Chris Dudley

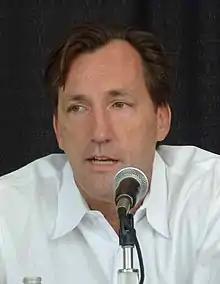
Dudley in 2013

Christen Guilford Dudley (born February 22, 1965) is an American former professional basketball player and politician. He played 886 games across 16 seasons in the NBA for the Cleveland Cavaliers, New Jersey Nets, Portland Trail Blazers, New York Knicks, and Phoenix Suns. A journeyman center, he was known primarily for his defensive skill as a rebounder and shot blocker. In his second season with the Knicks, he played in the 1999 NBA Finals.